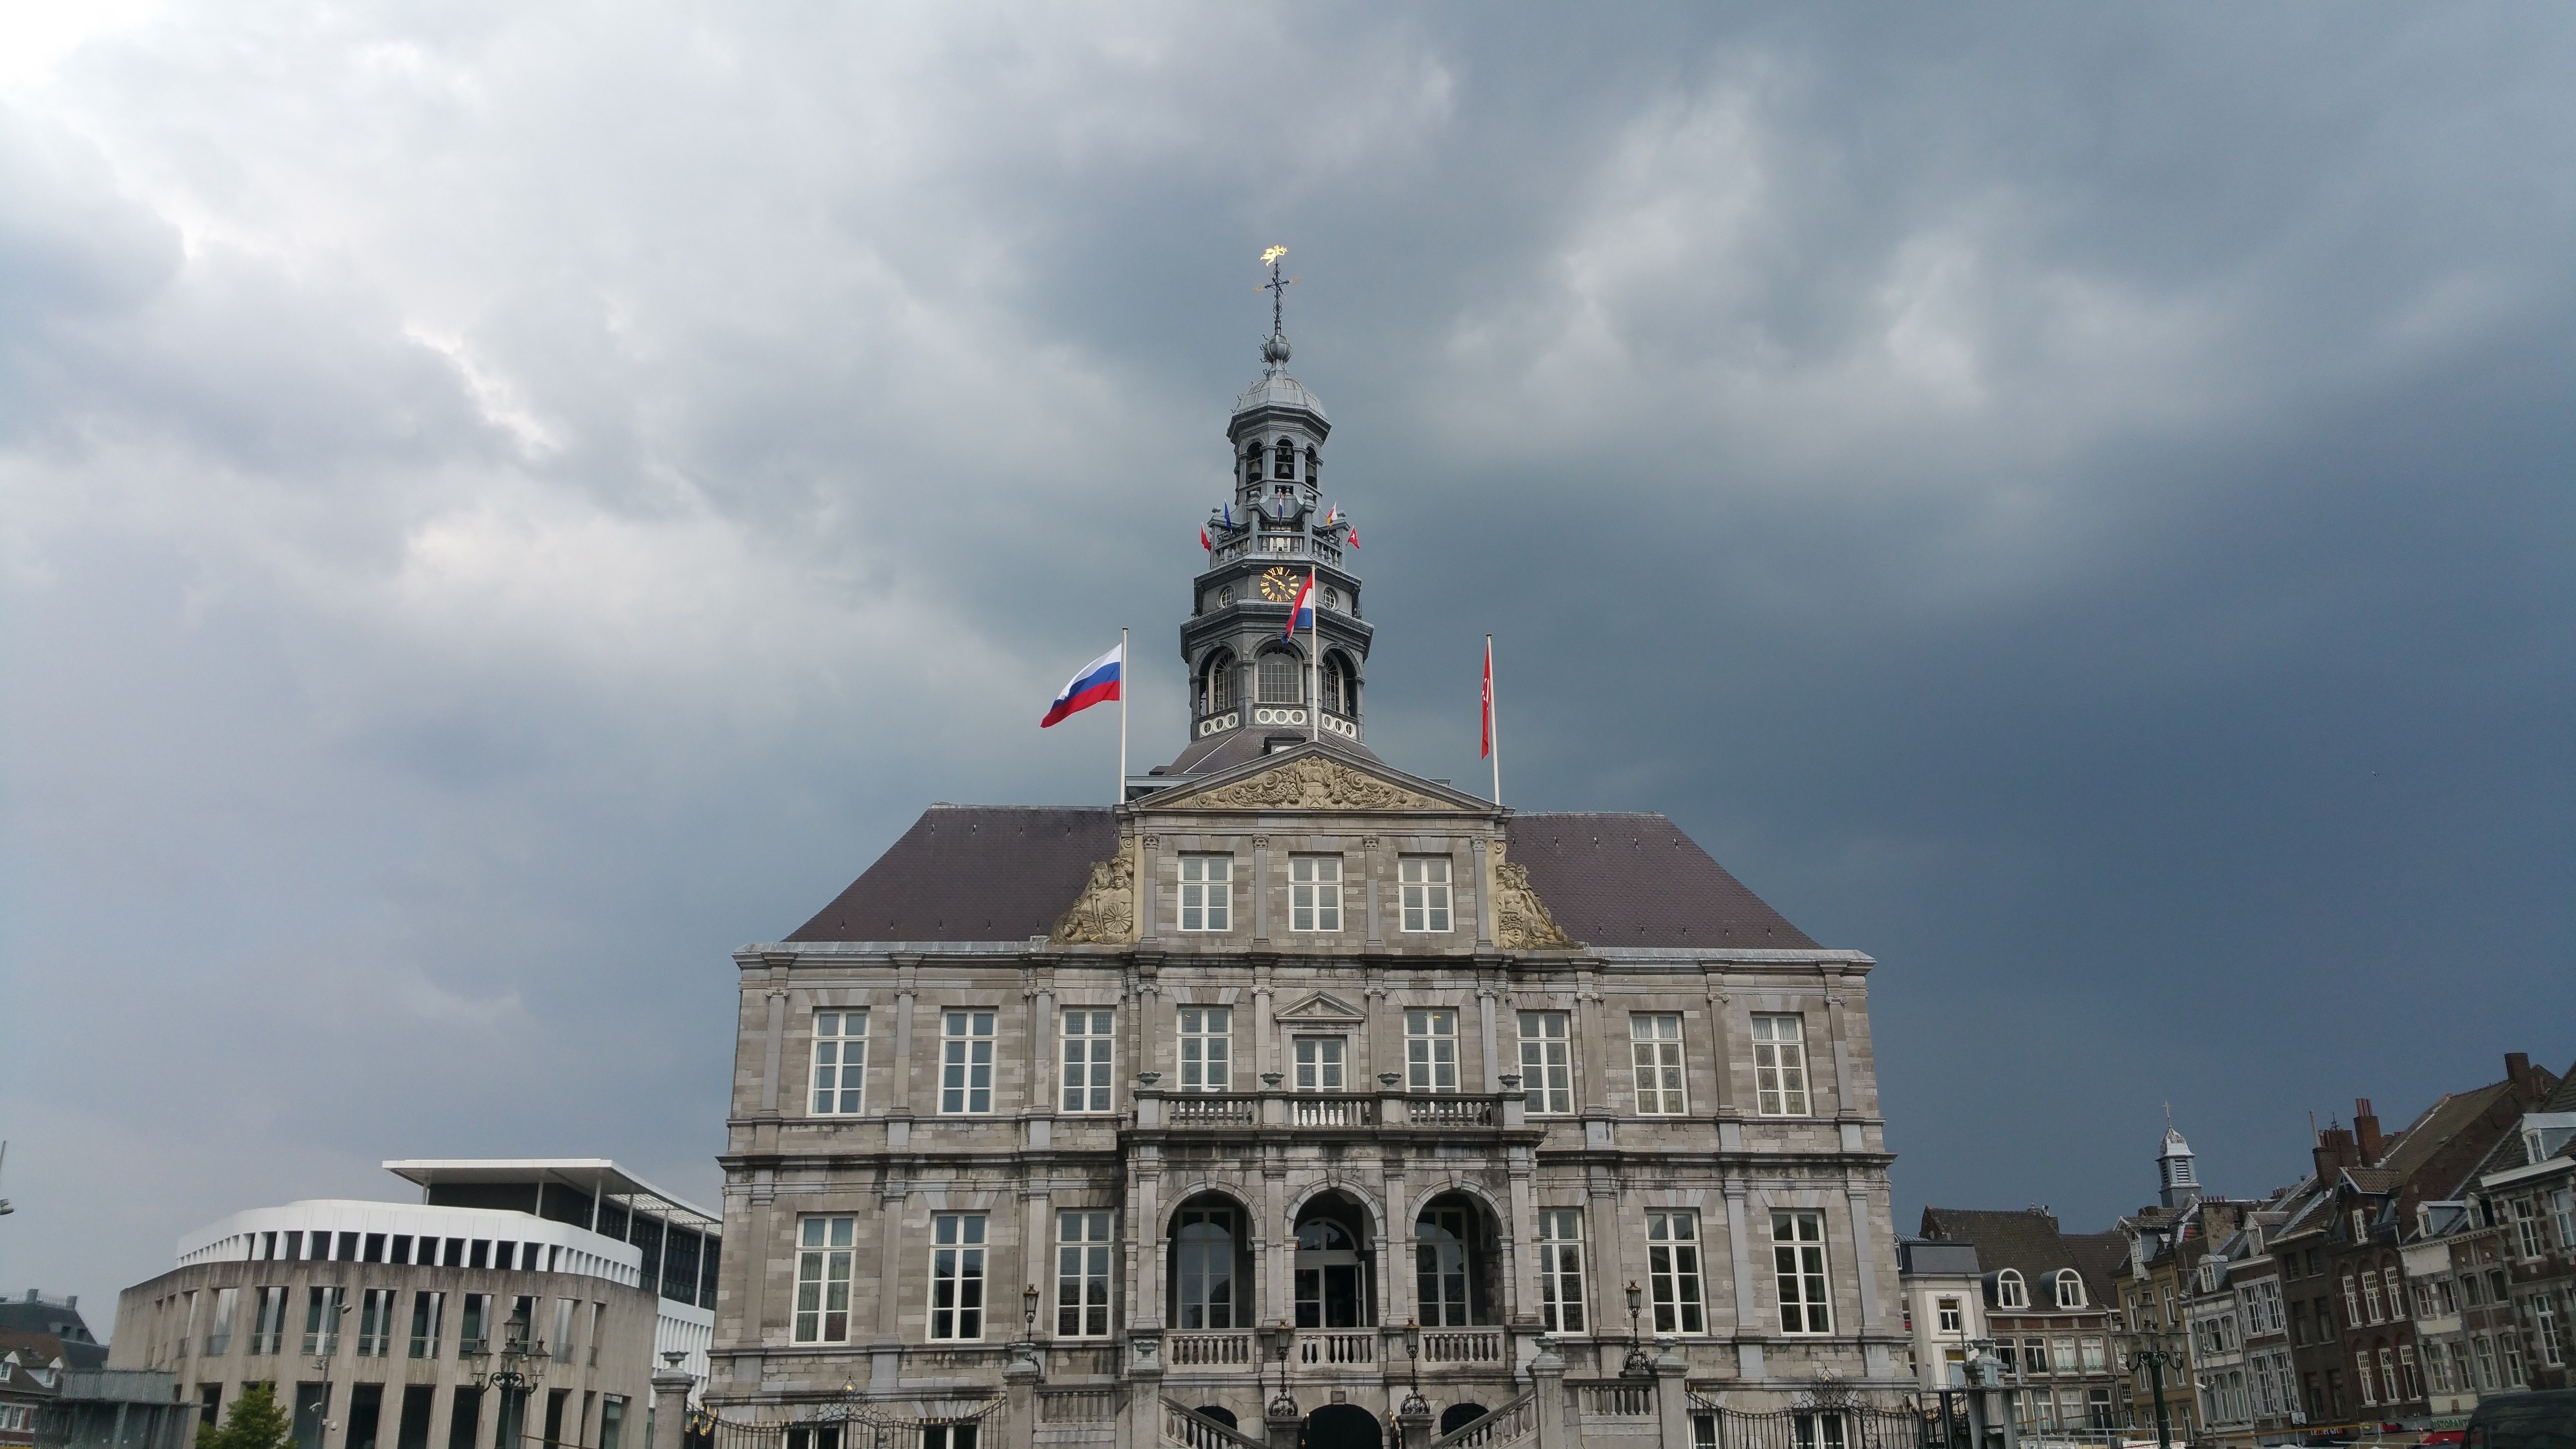
town, building, city, cityscape, tower, hall, landmark, church, cathedral, place of worship, netherlands, spire, town square, basilica, dome, maastricht, human settlement, city hall of maastricht